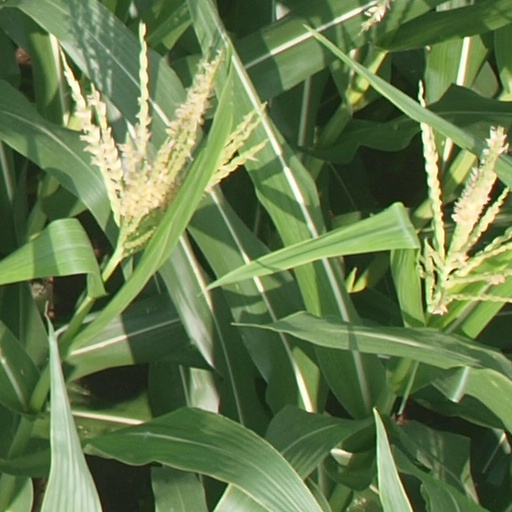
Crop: maize; corn